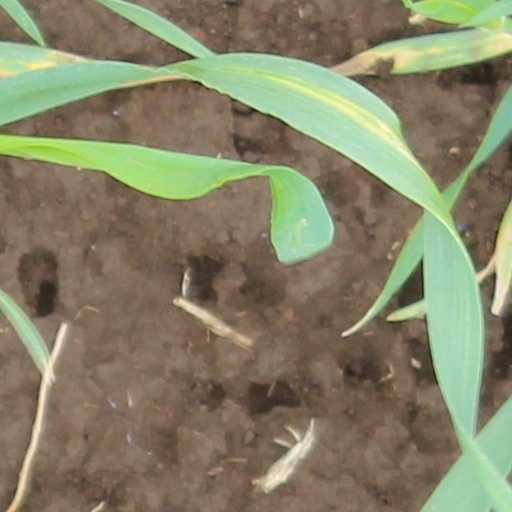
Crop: wheat